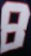
Number: 8